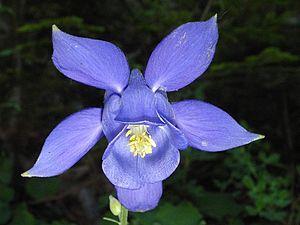
La liste des espèces végétales protégées sur l'ensemble du territoire français métropolitain est une liste officielle définie par le gouvernement français, recensant les espèces végétales protégées sur le territoire métropolitain de la France. Elle a été publiée dans l'arrêté du 20 janvier 1982, lequel a été modifié à trois reprises : par l'arrêté du 31 août 1995, par celui du 14 décembre 2006 et par celui du 23 mai 2013.
L'ancolie de Bertoloni est une plante herbacée vivace de la famille des Ranunculaceae.
La flore du mont Ventoux est riche et exceptionnelle grâce à la configuration du massif et son exposition. Elle croît sur les deux versants : le versant sud est bien exposé au soleil et la végétation y est méditerranéenne presque jusqu'au sommet. Le versant nord est moins ensoleillé et sa flore est médioeuropéenne.